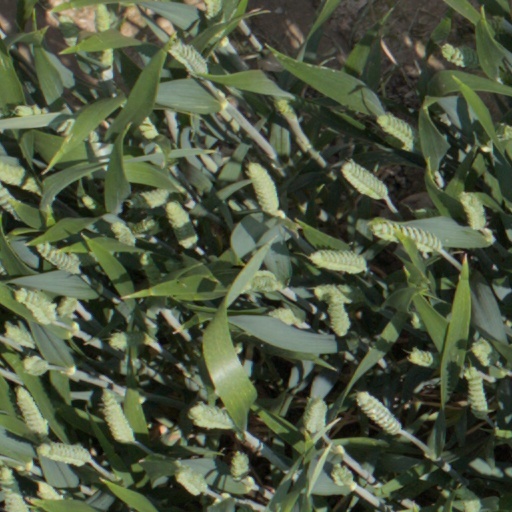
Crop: wheat